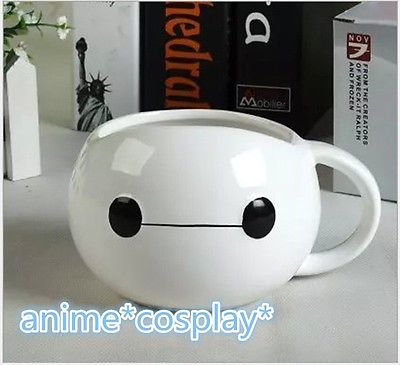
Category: mug